Afro-Shirazi Party

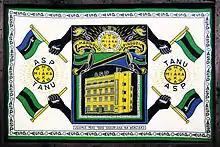
A kanga celebrating TANU and ASP (House of Wonders museum, Stone Town, Zanzibar)

The Afro-Shirazi Party (ASP) was an African nationalist and socialist Zanzibari political party formed between the mostly Shirazi Shiraz Party and the mostly African Afro Party.